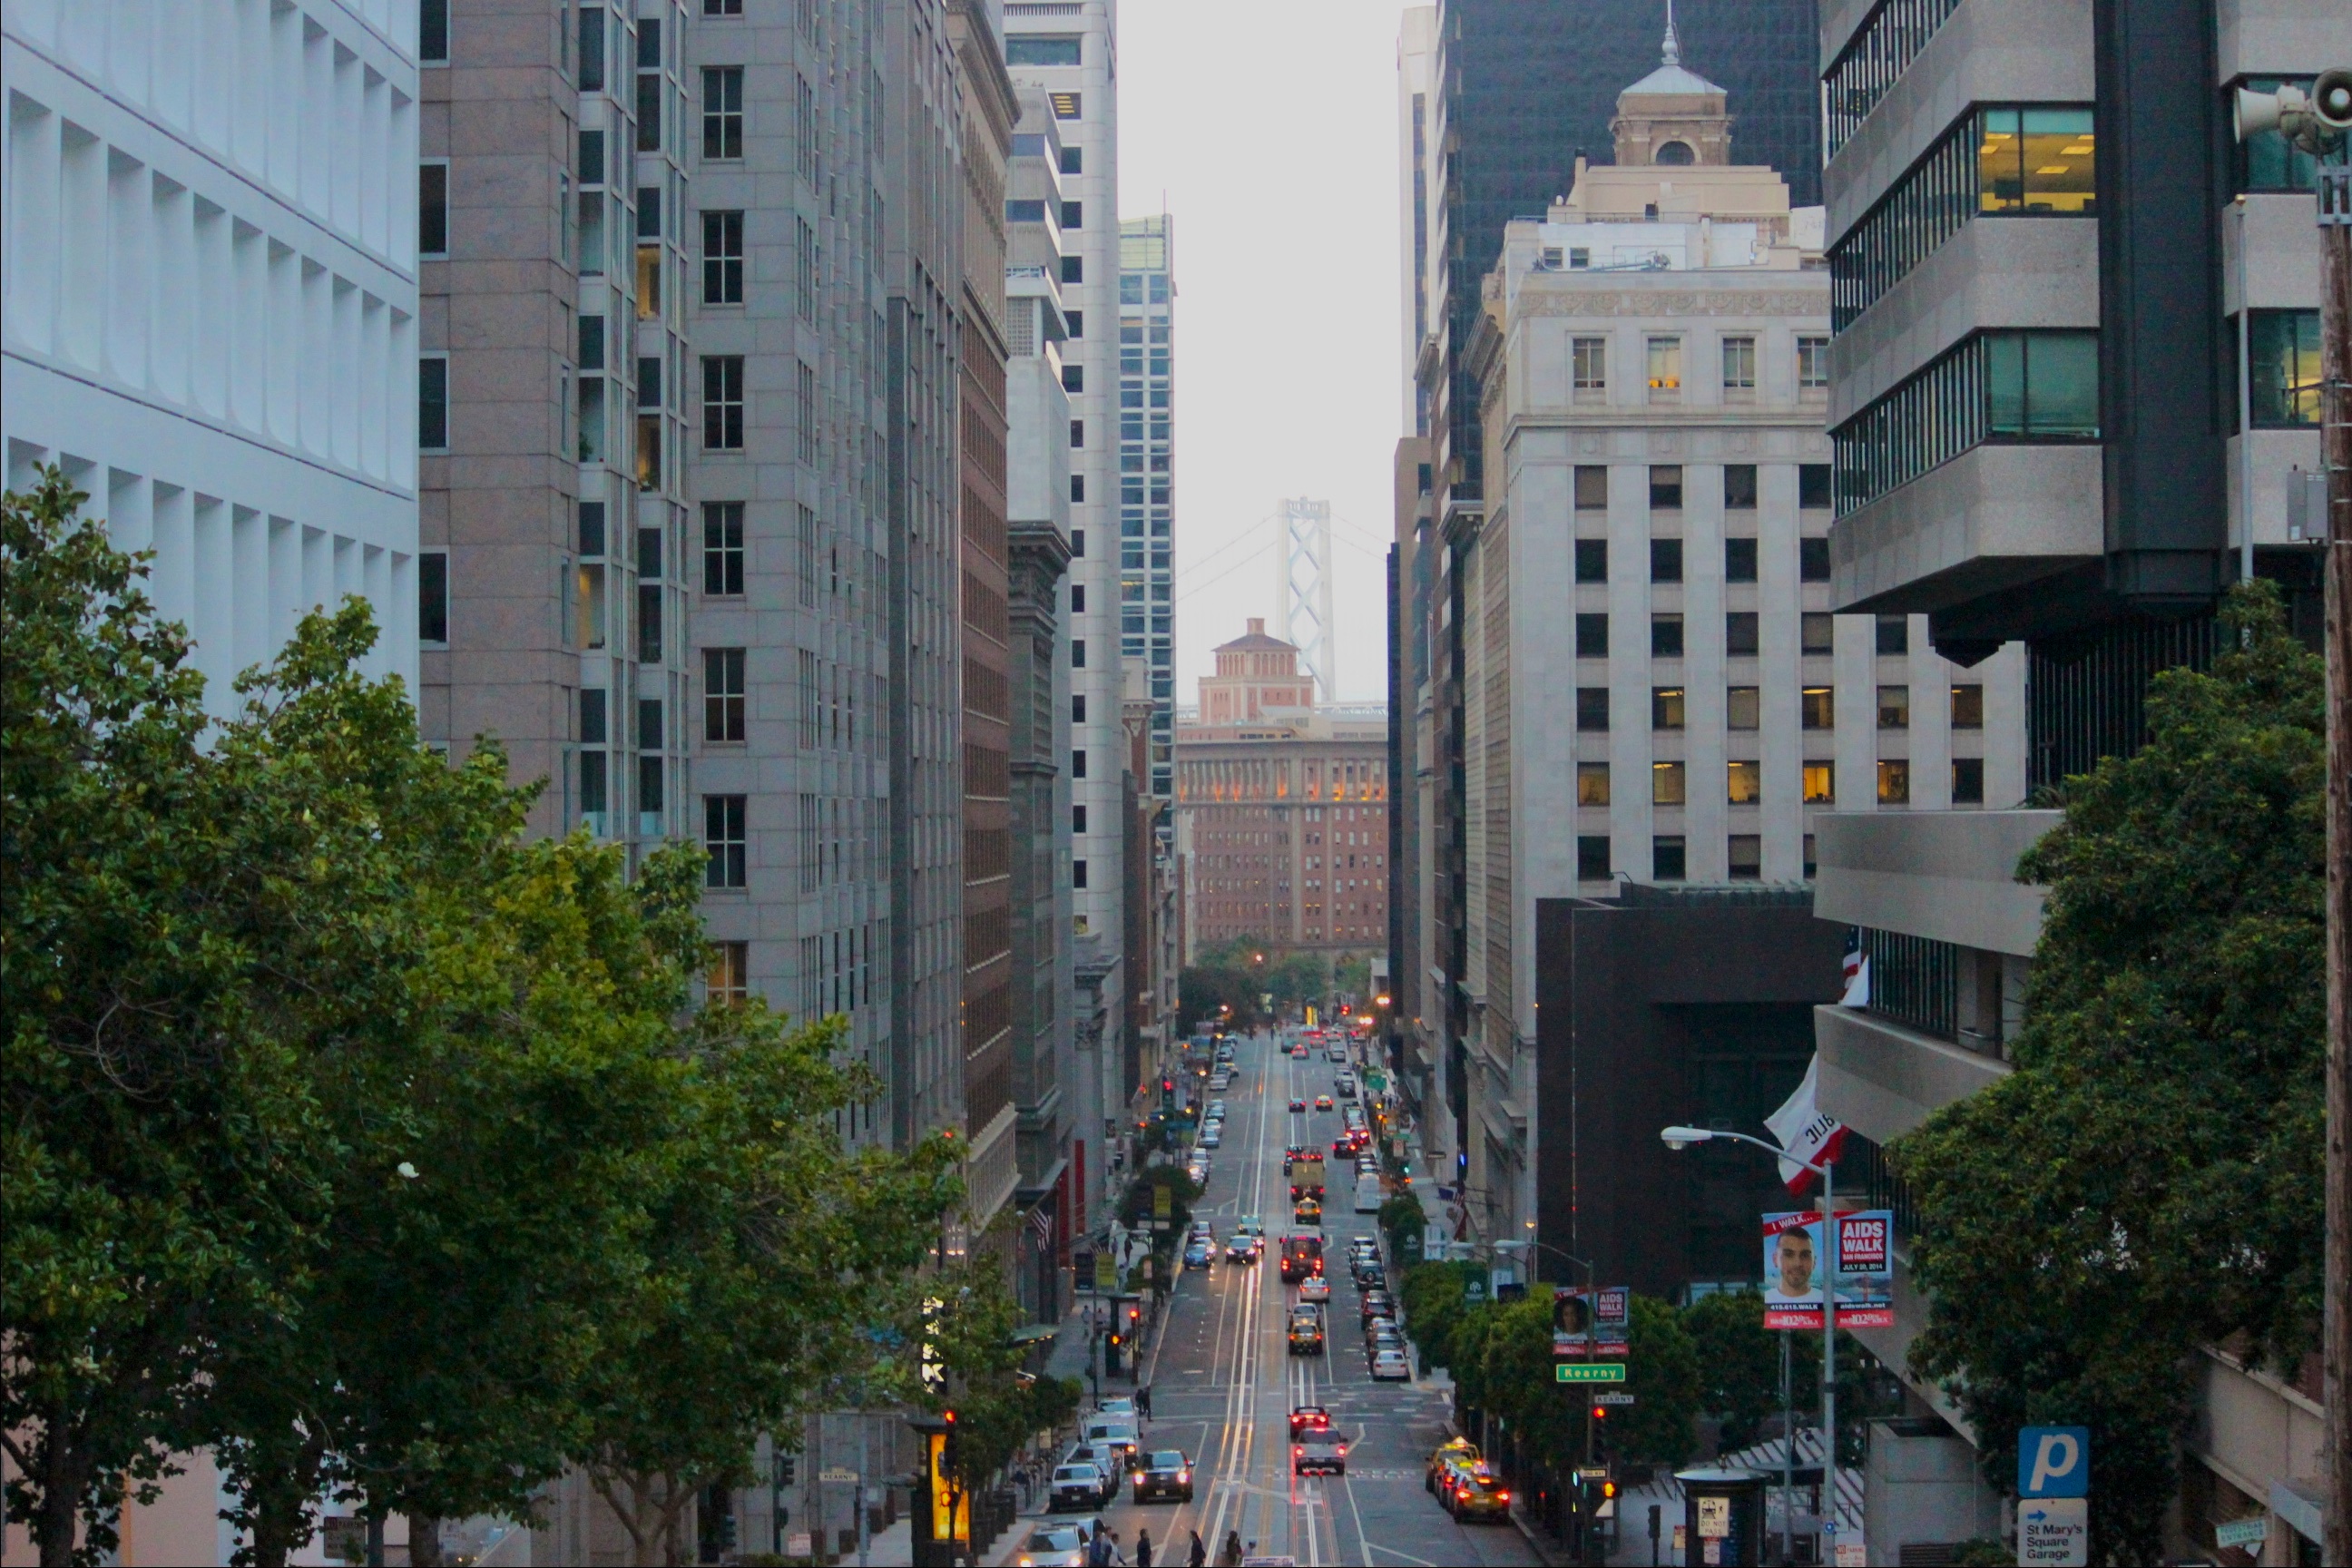
pedestrian, road, skyline, street, town, city, skyscraper, cityscape, downtown, plaza, landmark, tower block, public transport, town square, metropolis, condominium, neighbourhood, urban area, residential area, human settlement, metropolitan area